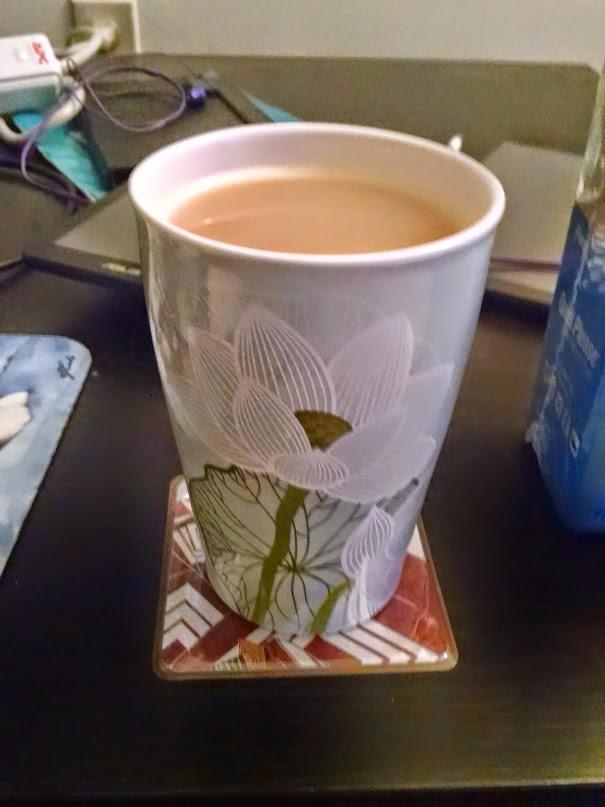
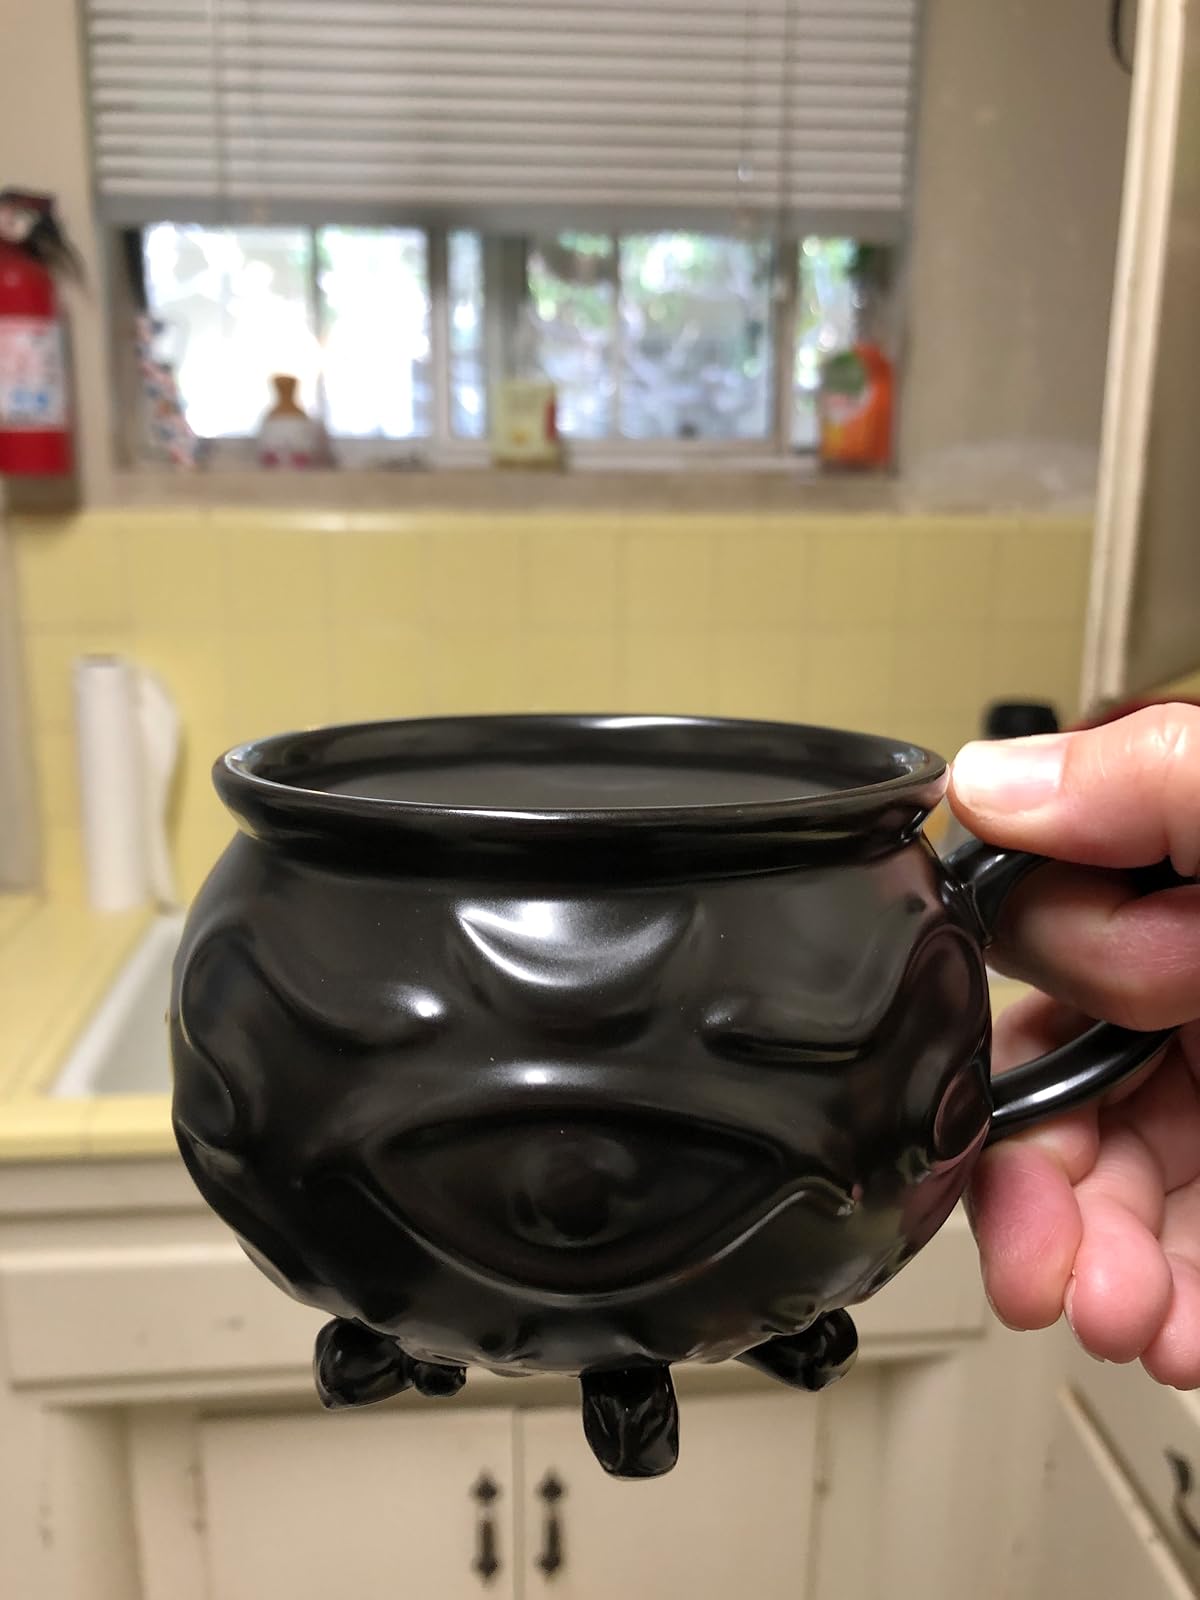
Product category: items_mug
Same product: no